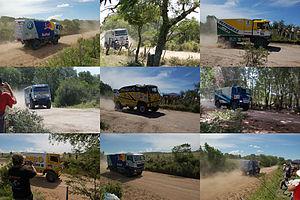
Le Rallye Dakar 2010 est le 32ᵉ Rallye Dakar. Se déroulant en Amérique du Sud, le départ a été donné le 1ᵉʳ janvier de Buenos Aires.